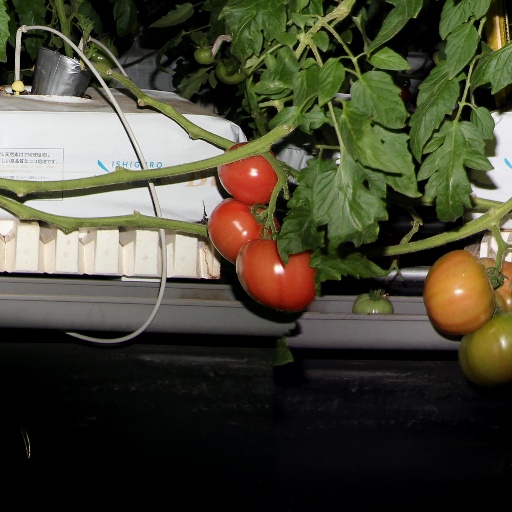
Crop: tomato